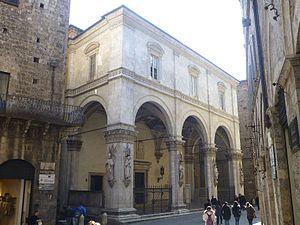
La Loggia della Mercanzia est la loggia du commerce de la ville de Sienne, qui donne sur l'arrière de la Piazza del Campo, à la croisée des Via Banchi di Sopra, Via Banchi di Sotto et Via di Città.